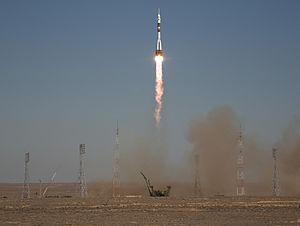
L'aire de lancement Gagarine, mieux connue sous le nom Gagarin's Start ou LC-1, est une aire de lancement au cosmodrome de Baïkonour au Kazakhstan. Il a été utilisé pour le programme spatial de la Russie et est désormais géré par Roscosmos.